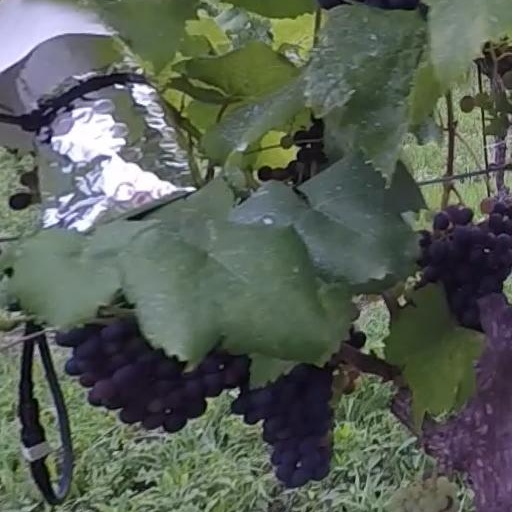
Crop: grape